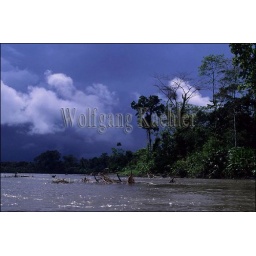
Ecuador, amazon basin, near coca, rio napo, rain clouds over rain forest